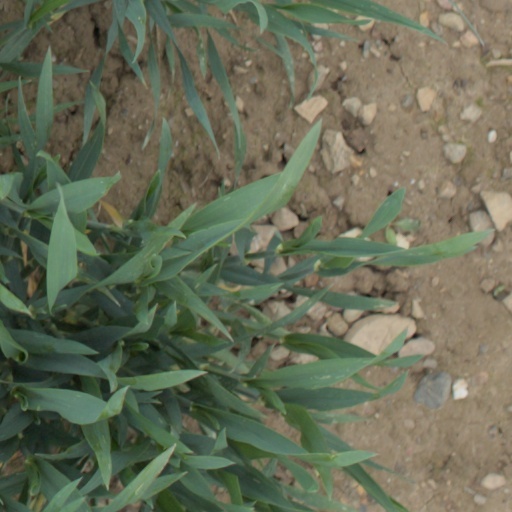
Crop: wheat